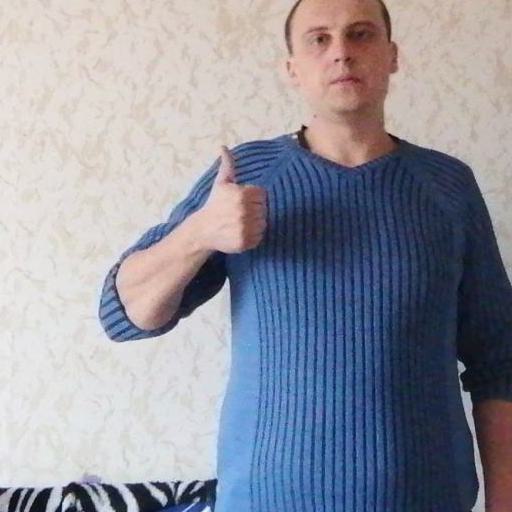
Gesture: like